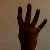
The image shows a hand gesture representing the number 4 in Indian Sign Language.